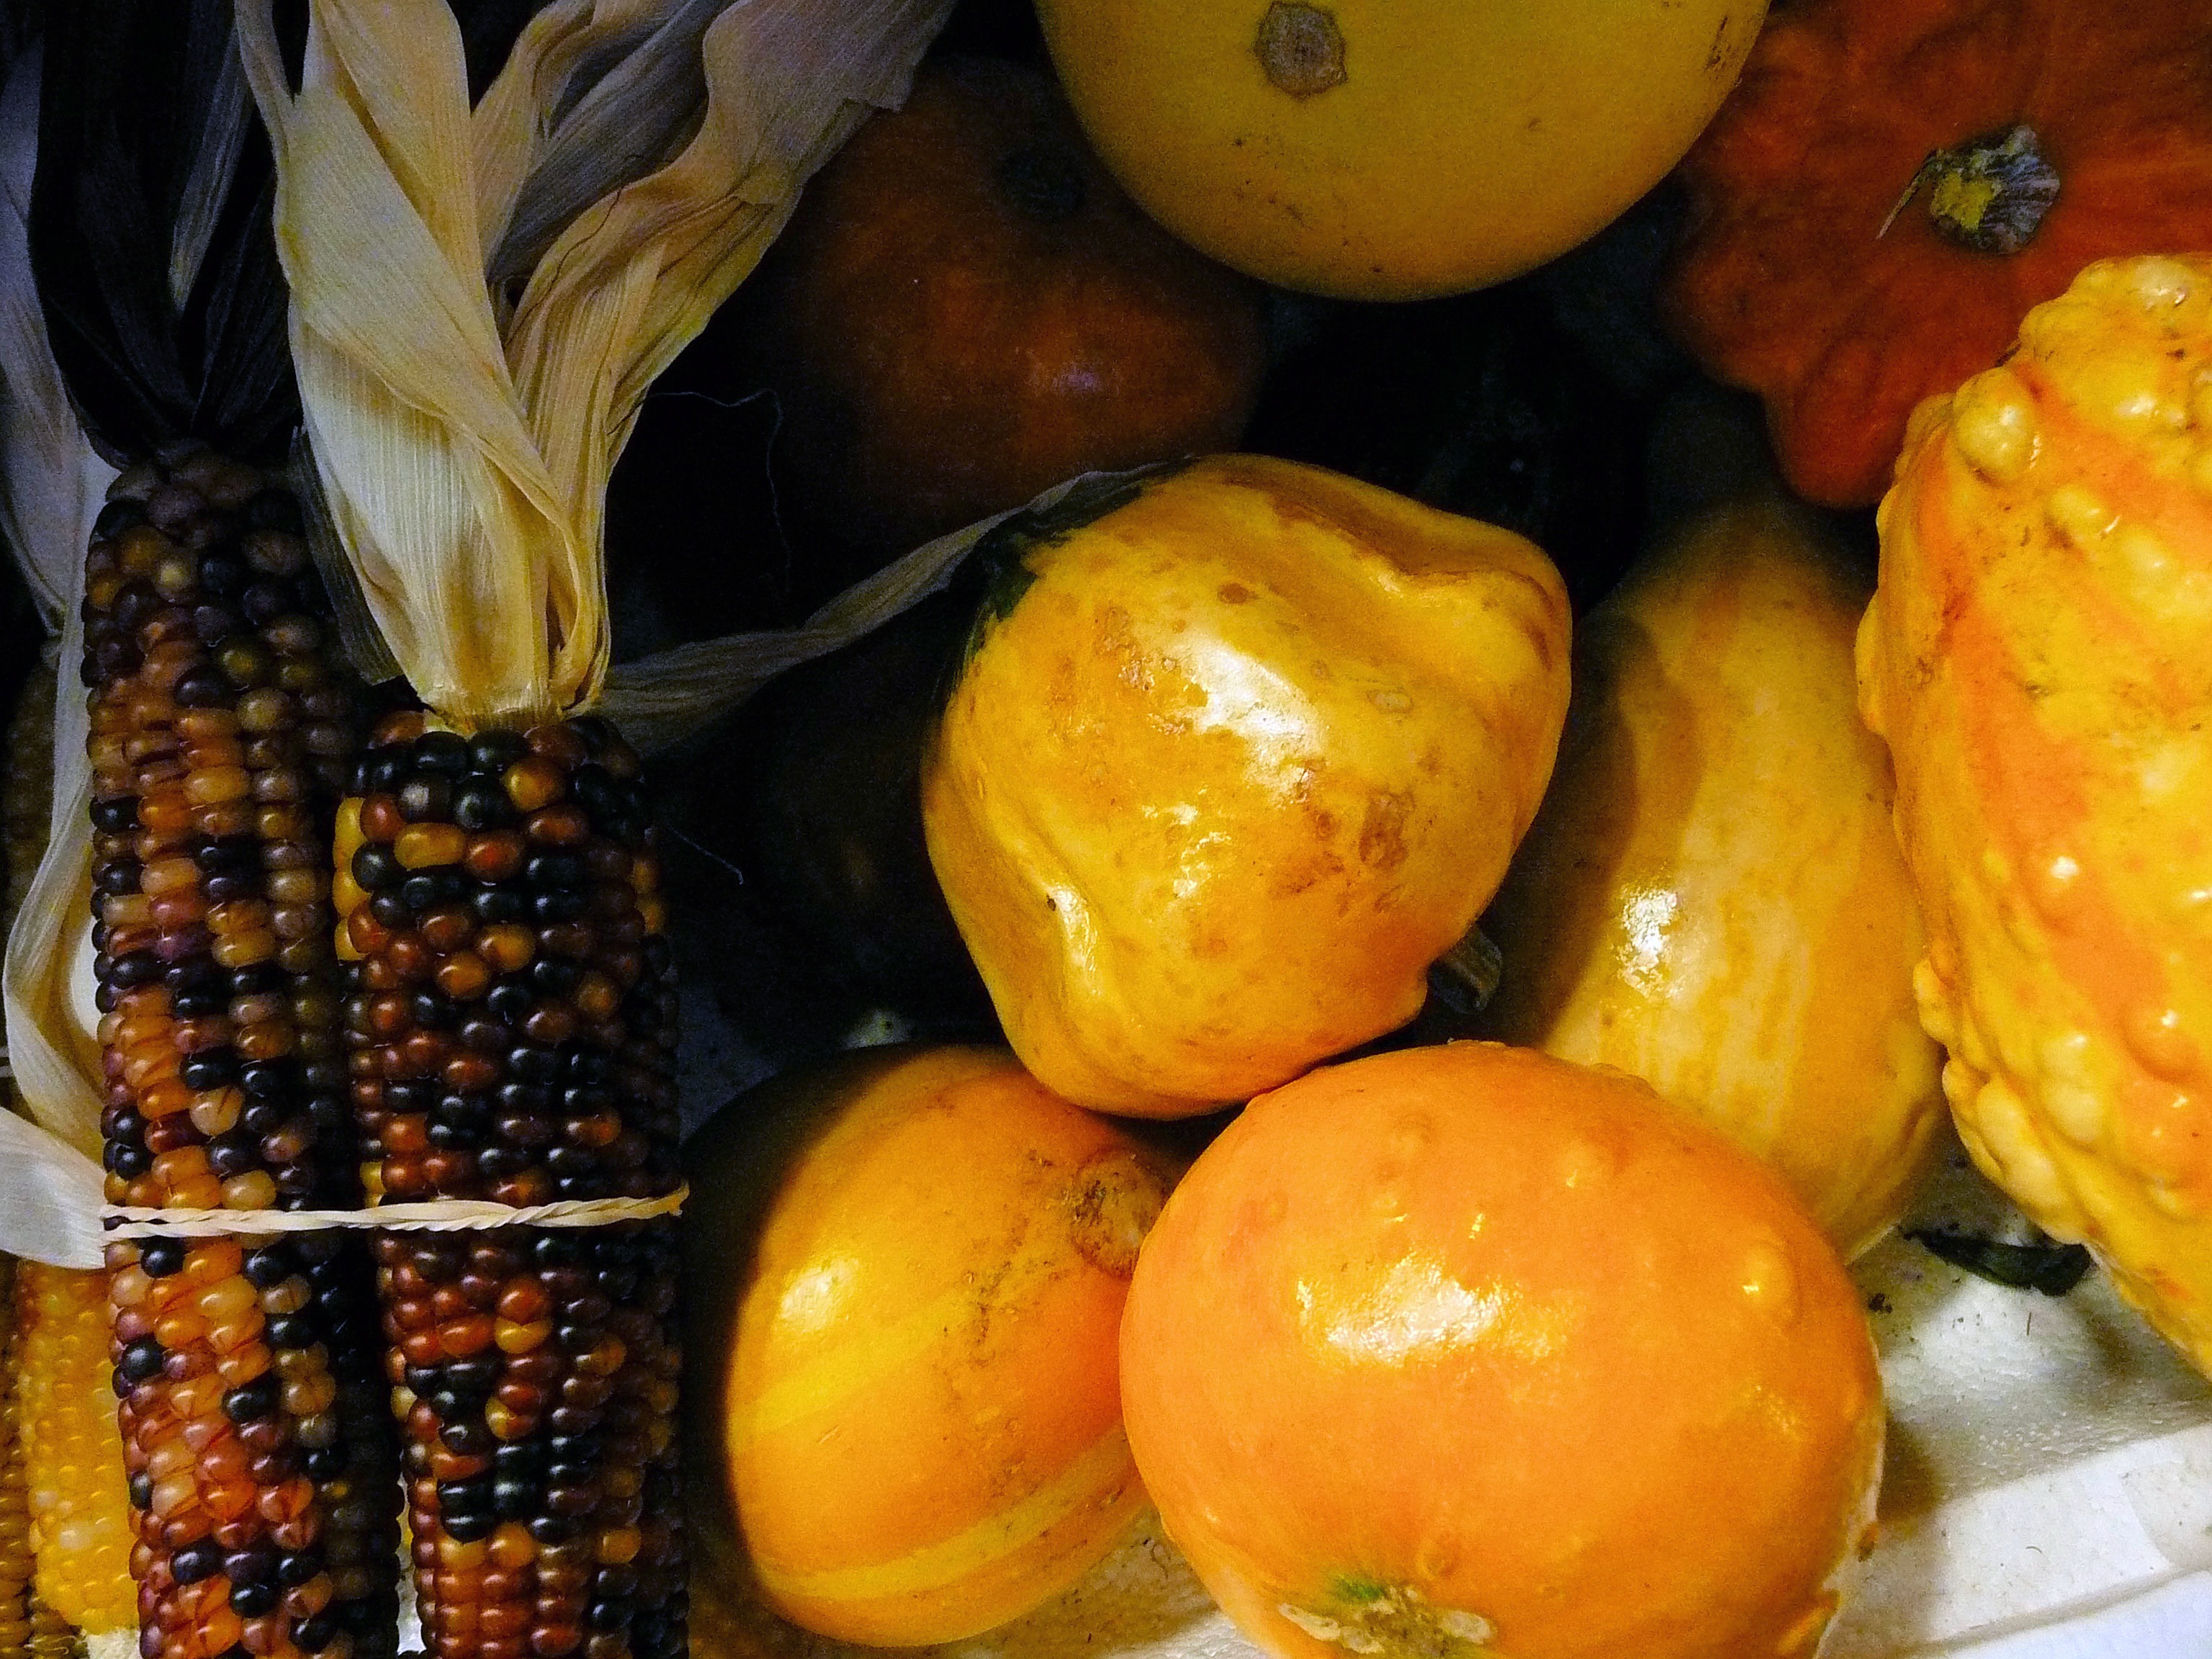
plant, fruit, leaf, fall, foliage, decoration, orange, food, harvest, produce, vegetable, peaceful, natural, autumn, pumpkin, holiday, brown, yellow, agriculture, still life, season, maple, painting, gourd, thanksgiving, vegetables, fruits, tangerine, calabaza, clementine, november, october, vibrant, citrus, cucurbita, flowering plant, mandarin orange, winter squash, land plant